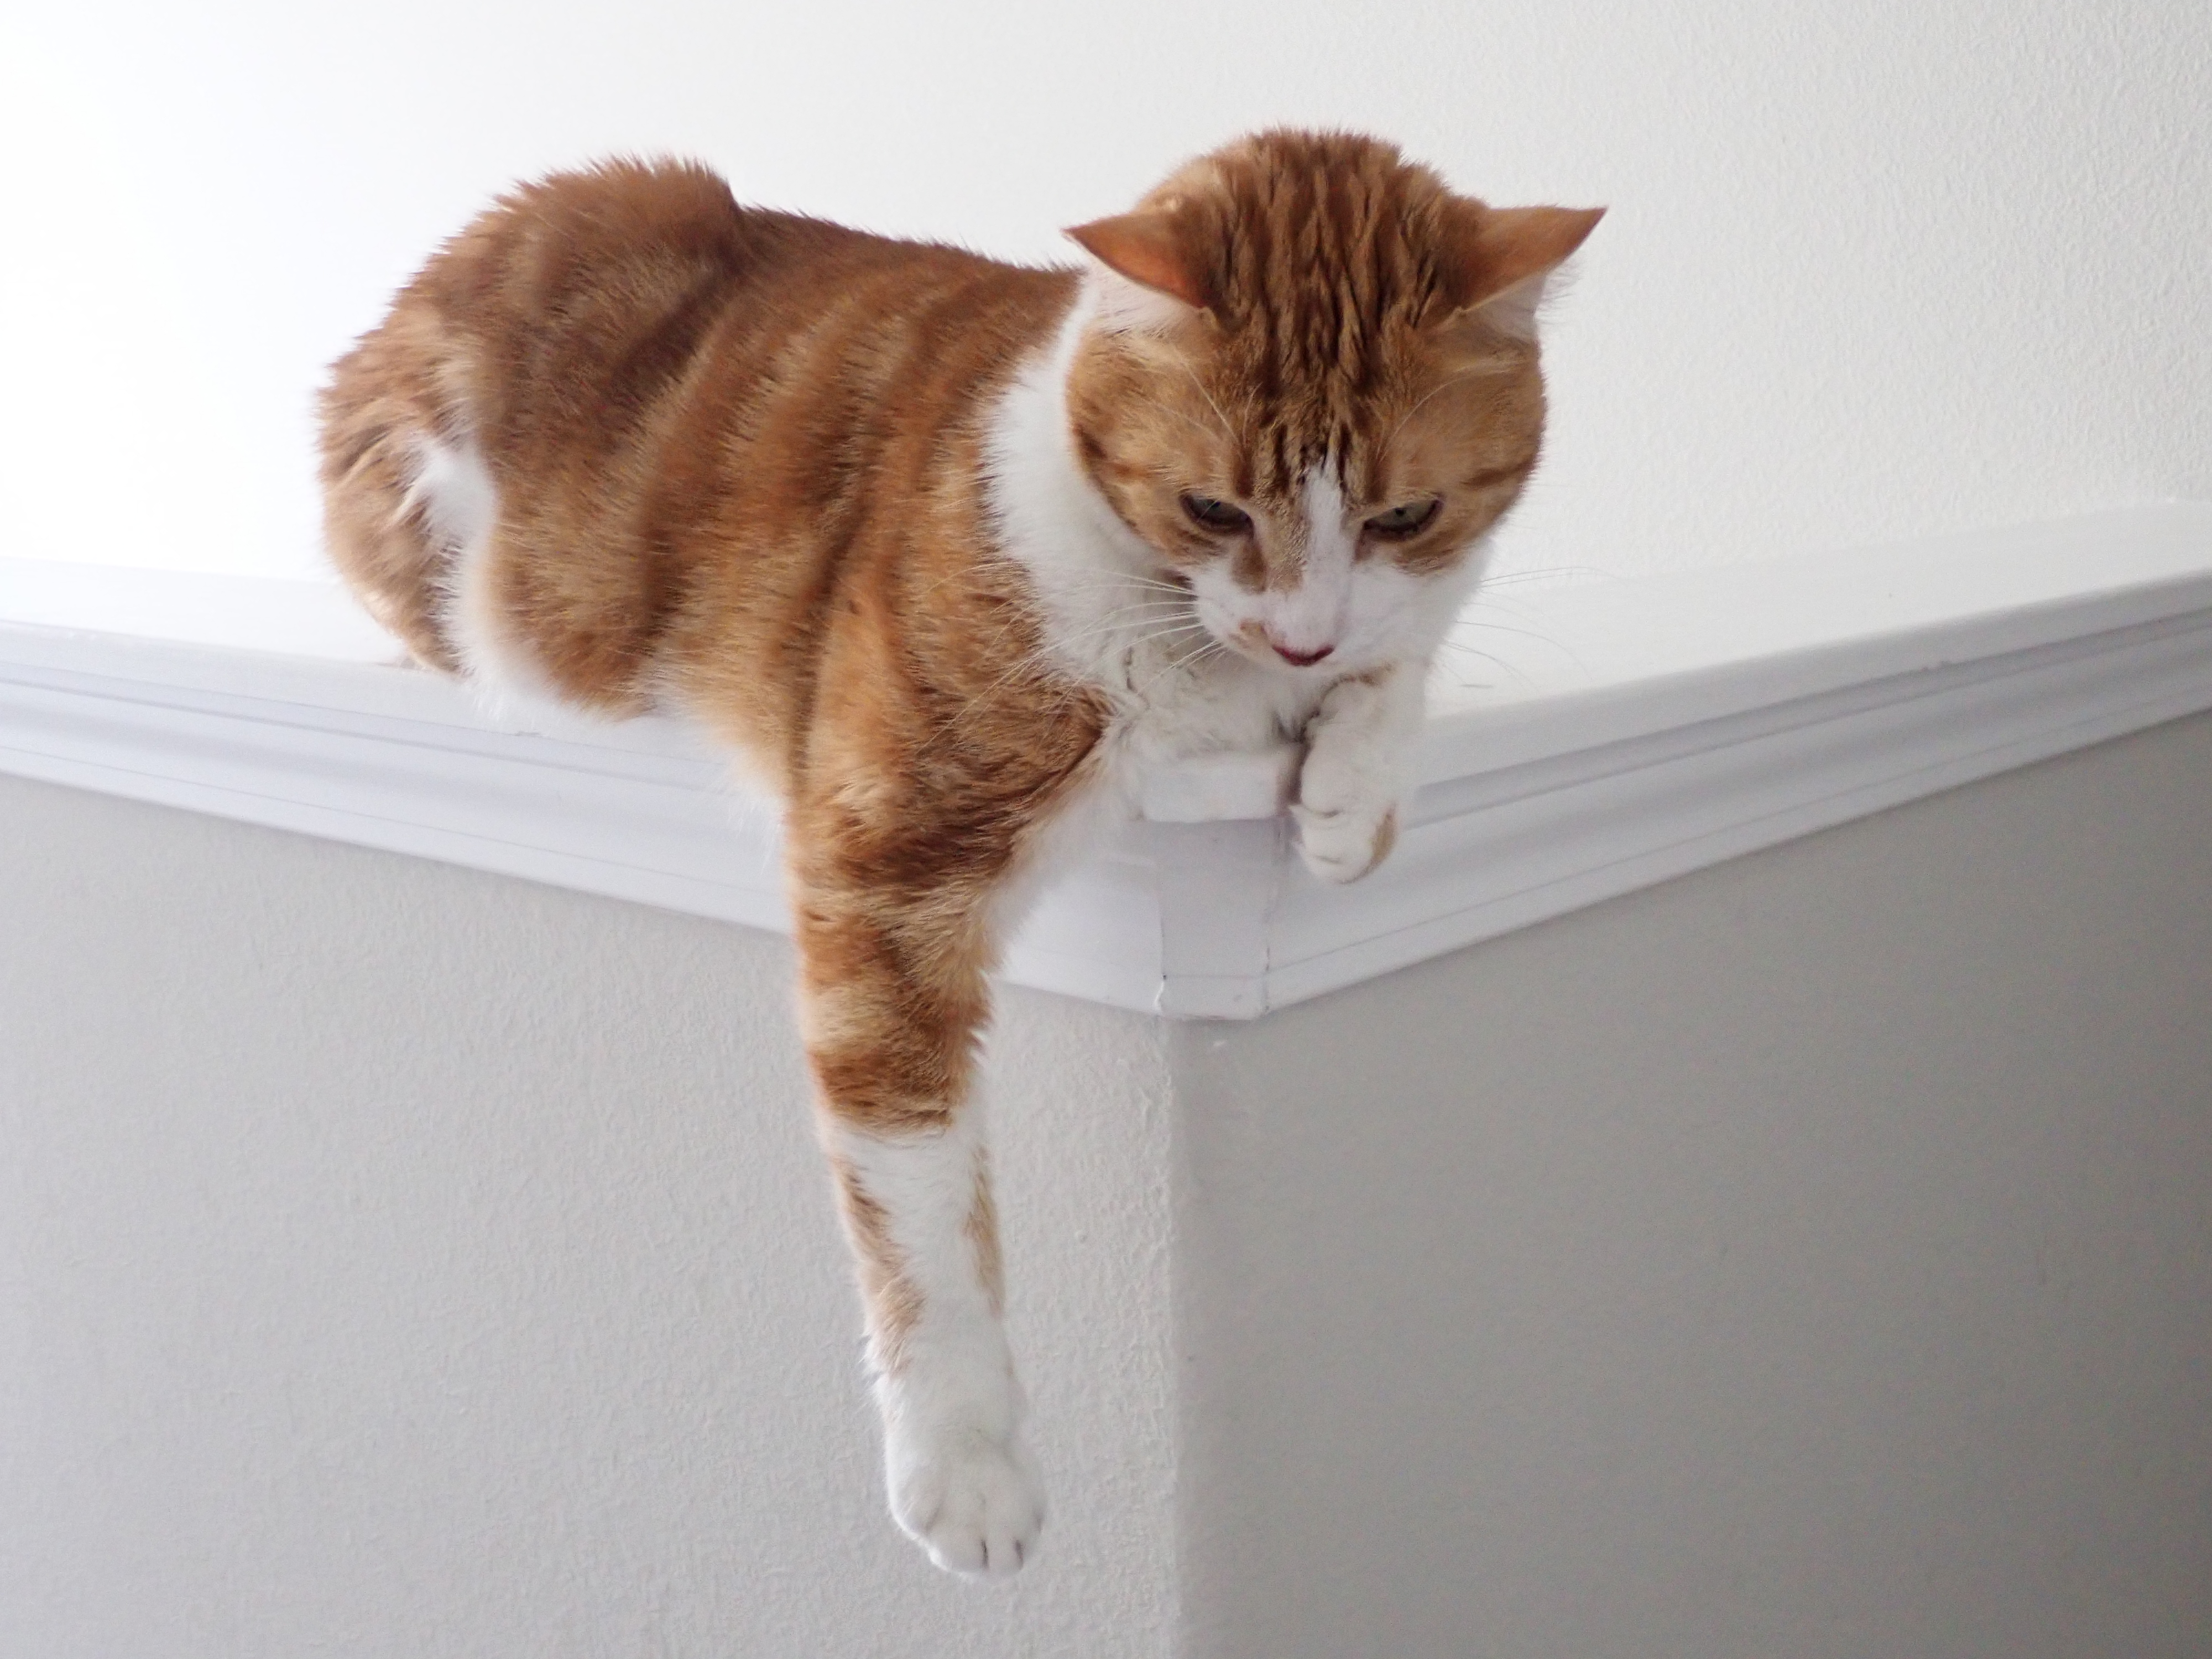
cat, small to medium sized cats, cat like mammal, whiskers, domestic short haired cat, fur, carnivoran, paw, kitten, flooring, european shorthair, aegean cat, tail